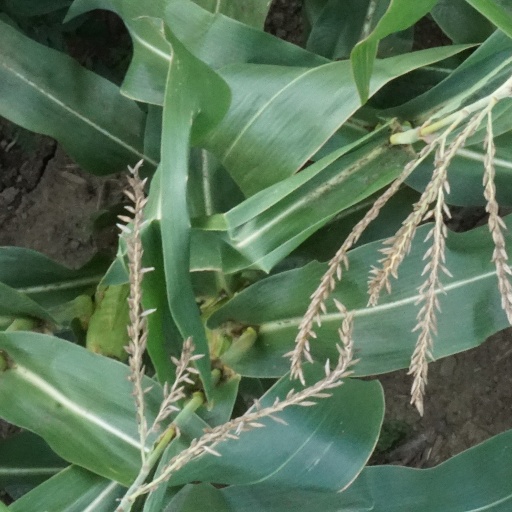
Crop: maize; corn